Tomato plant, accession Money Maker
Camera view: vertical (180 deg); turntable rotation: 270 degrees
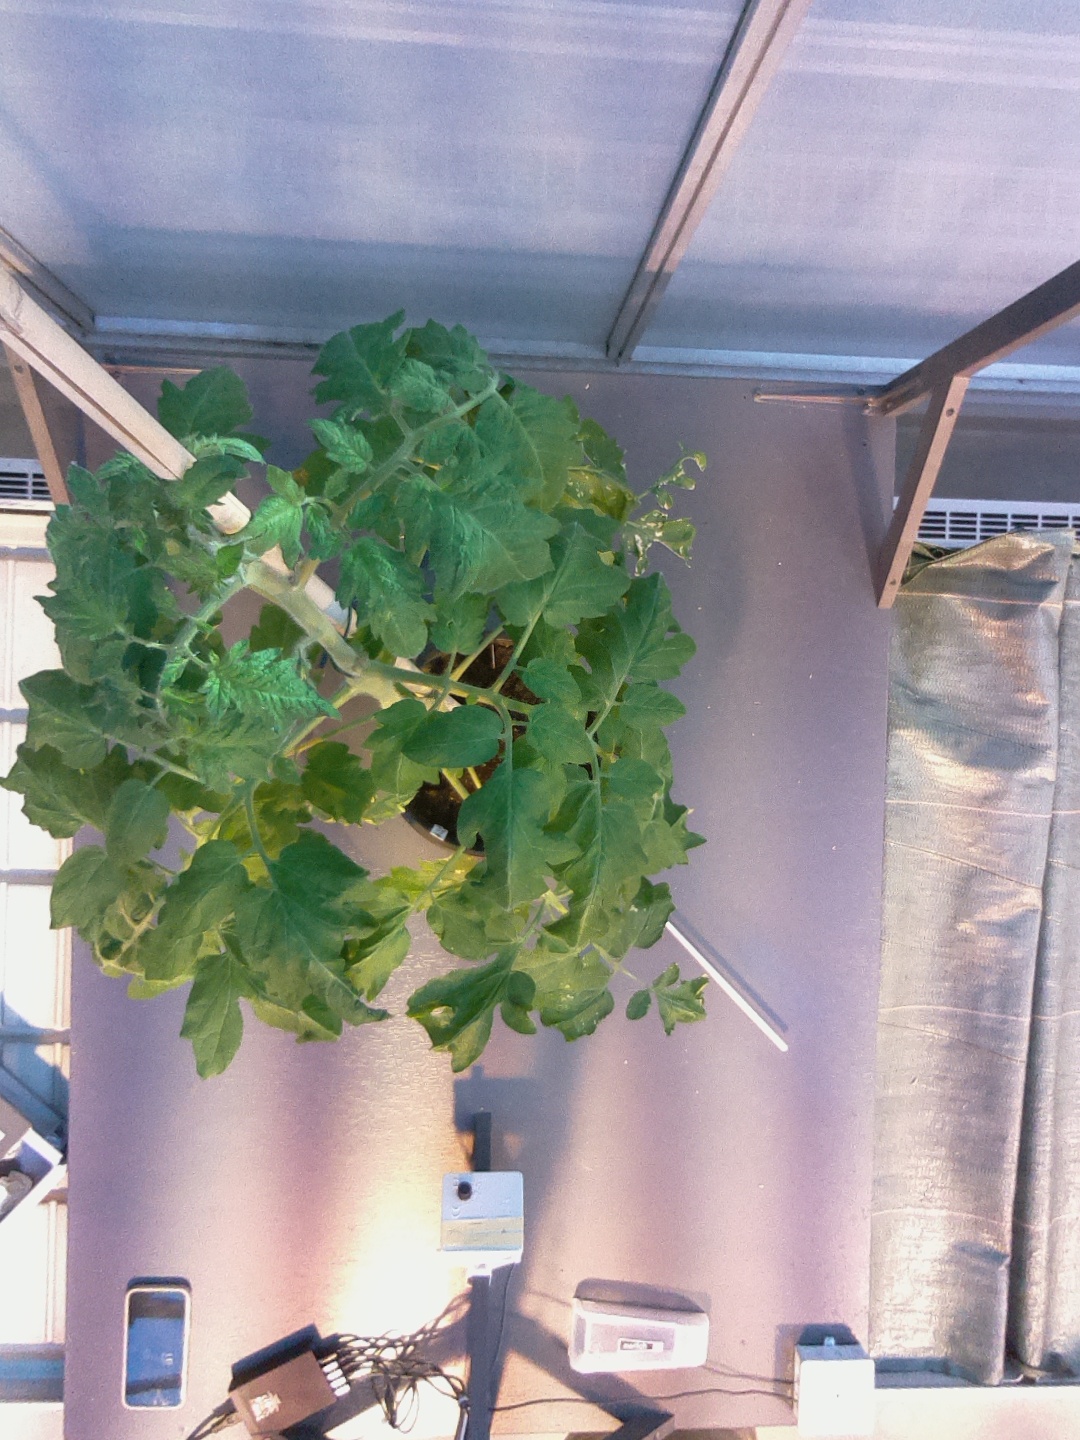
BBCH growth stage 53: 3 inflorescences visible